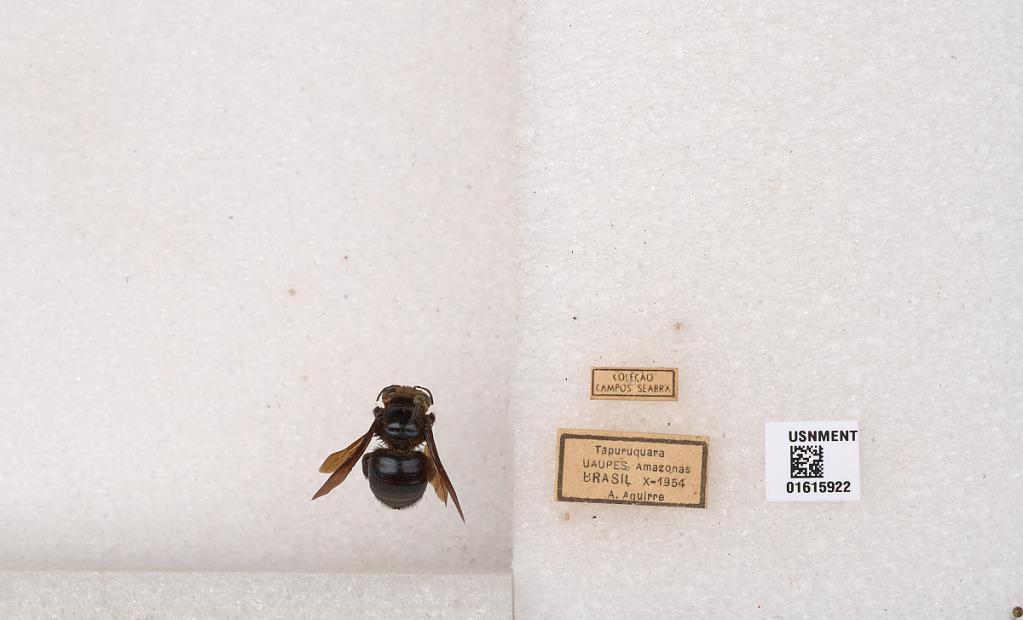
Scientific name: Xylocopa (Schonnherria) muscaria (Fabricius)
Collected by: A. Abbate
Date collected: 1954-10-1
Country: Brazil
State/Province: Amazonas
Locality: Tapuruquara, Uaupes